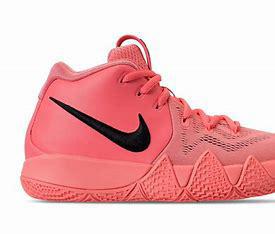
Brand: Nike
Model: Kyrie Flytrap 4